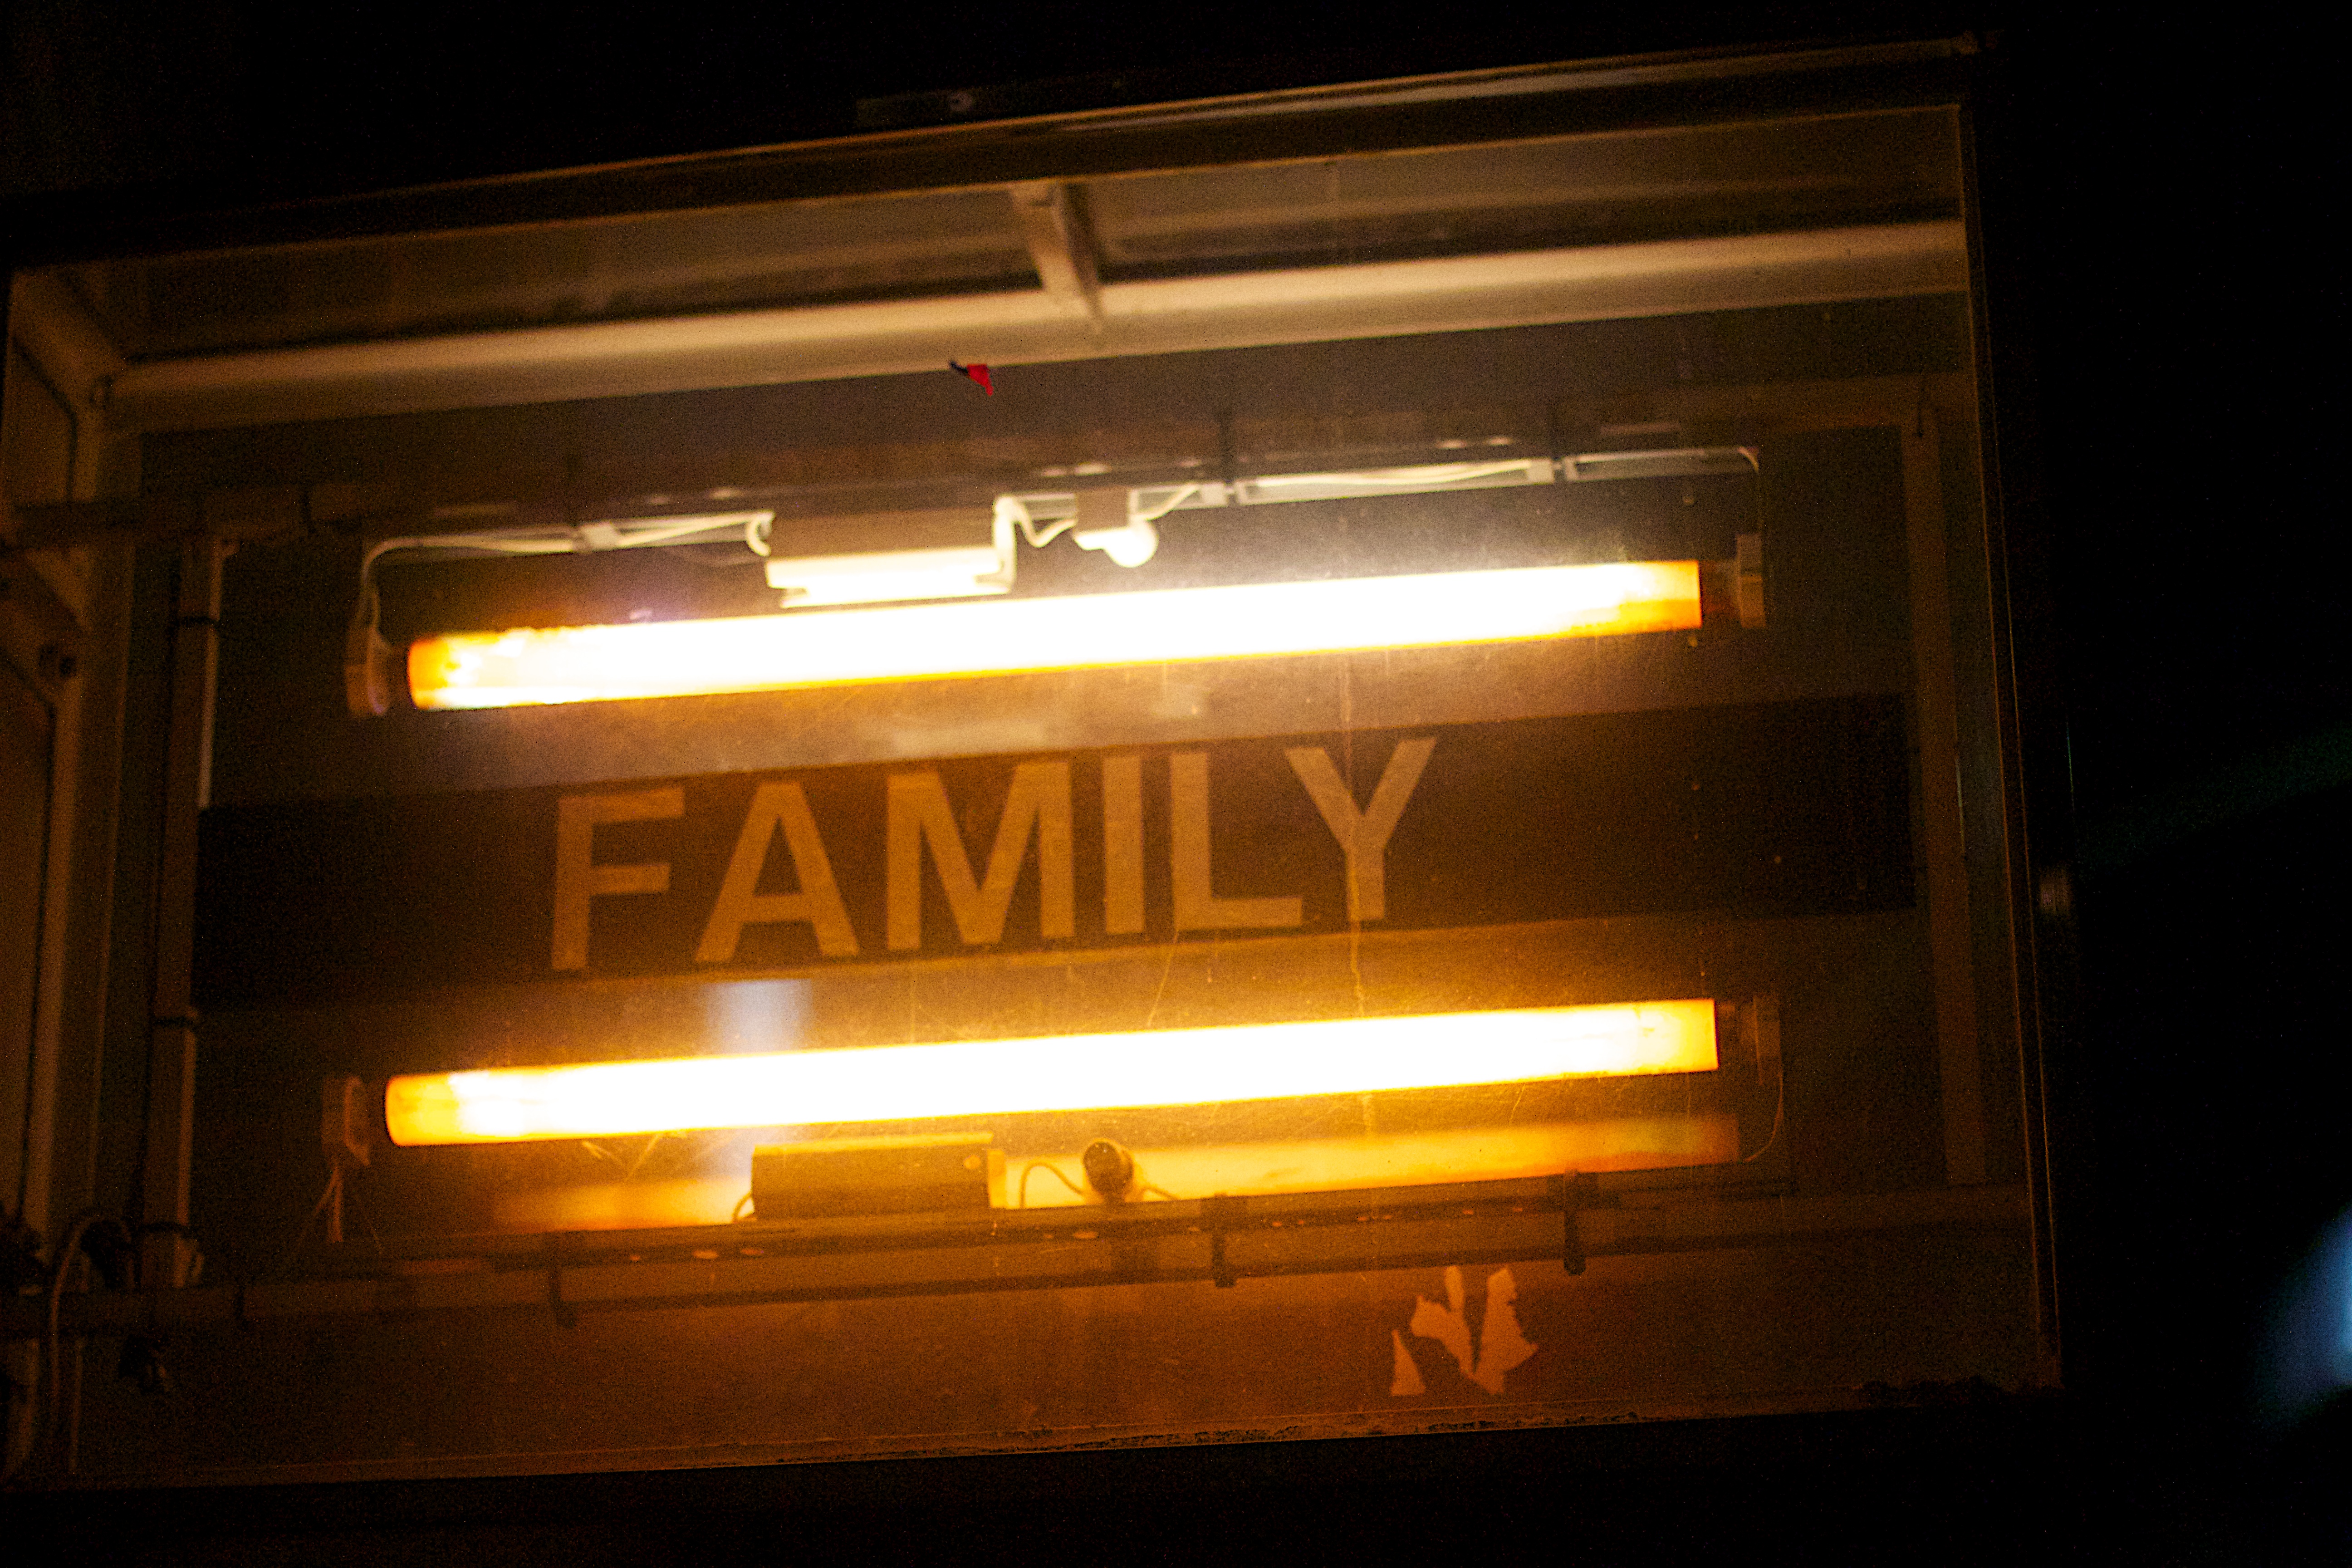
light, night, darkness, signage, lighting, stage, display device